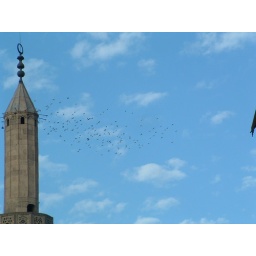
Pigeons flying past the tower of a mosk in Egypt.